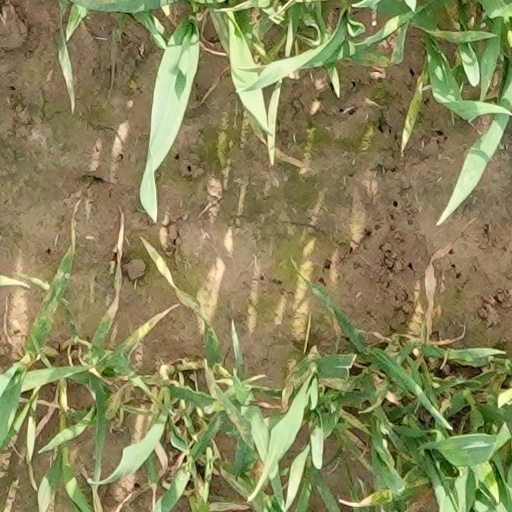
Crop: wheat